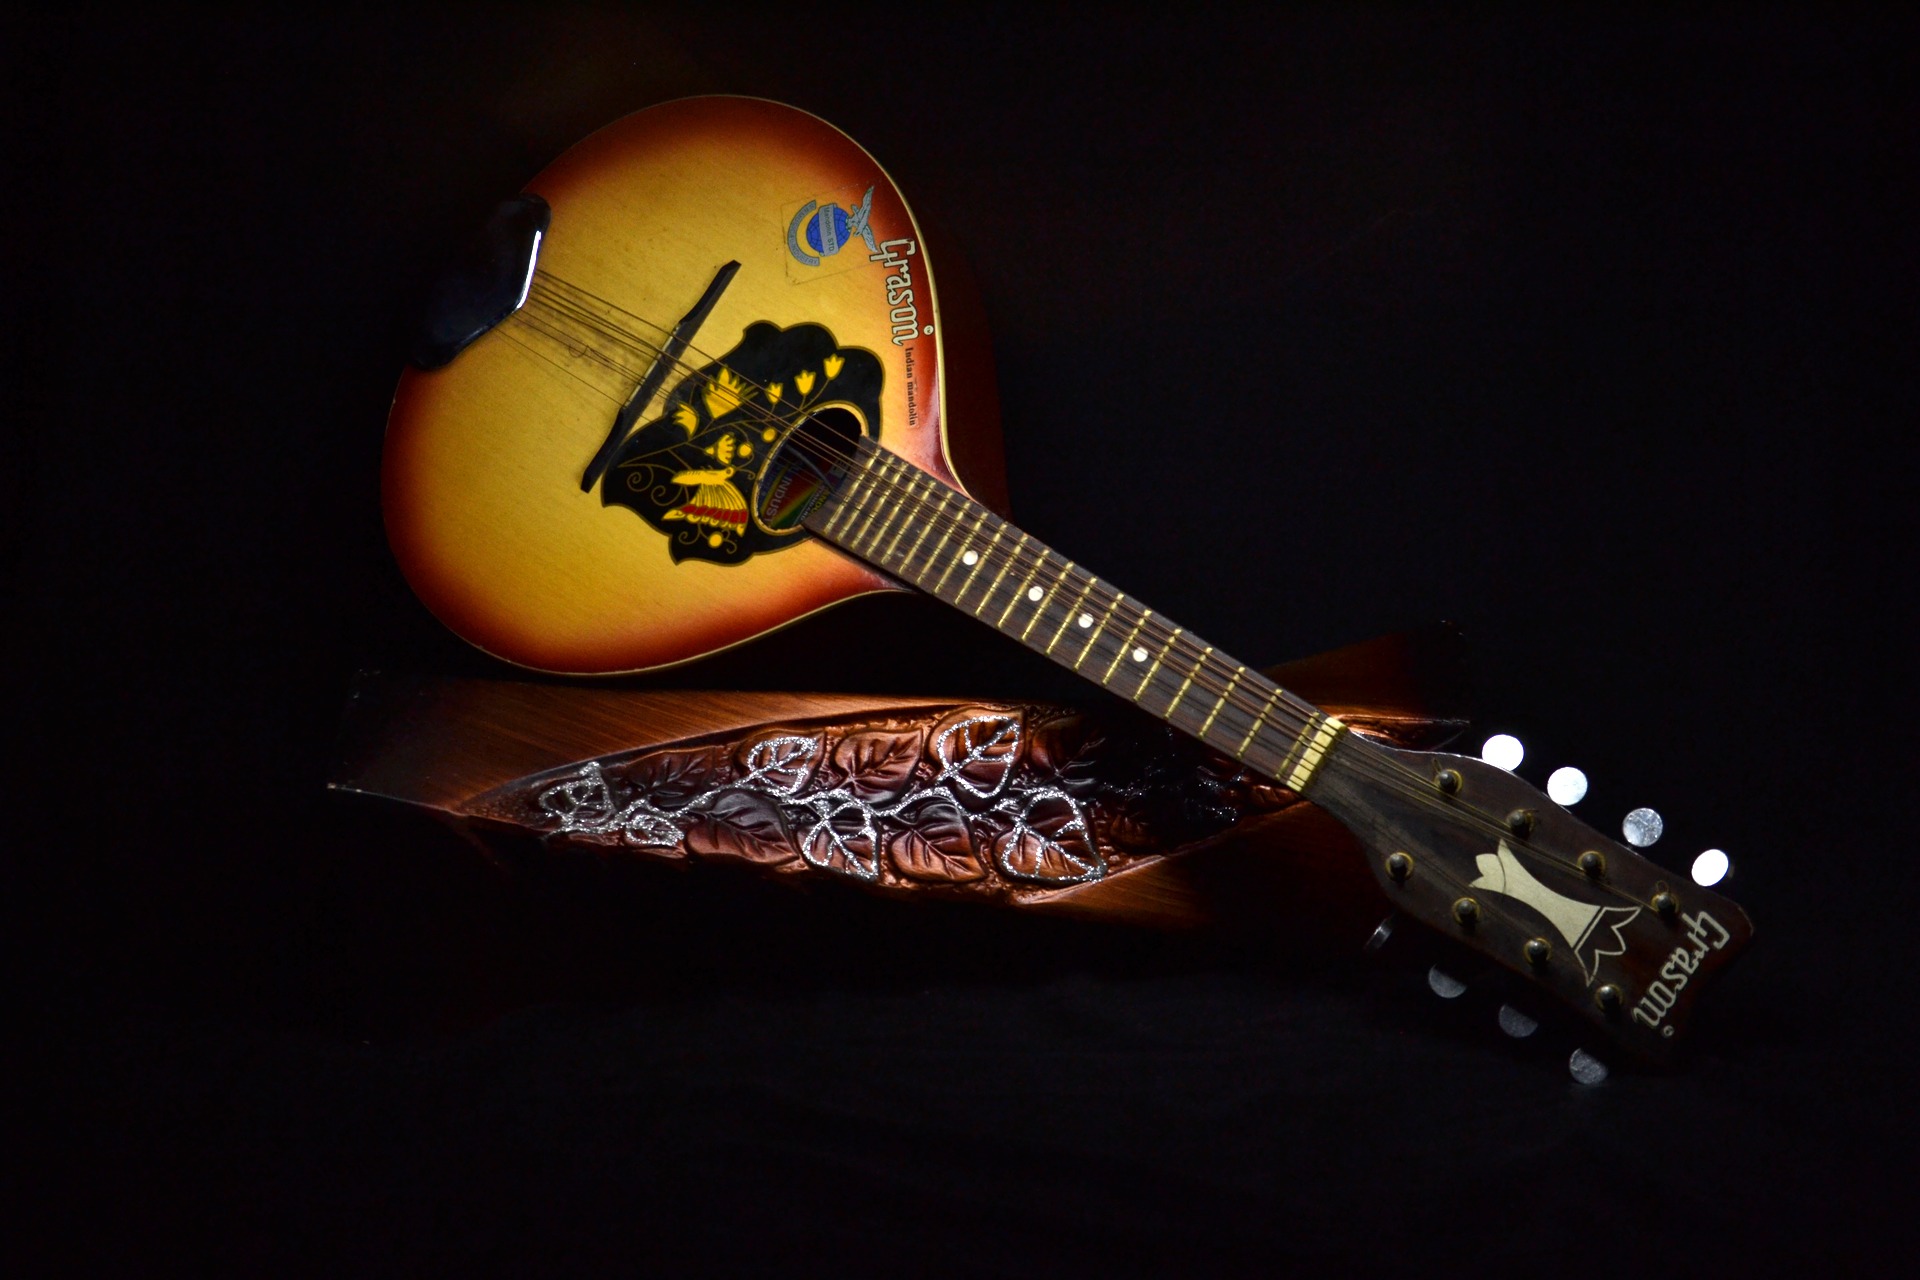
music, play, guitar, string, acoustic guitar, equipment, instrument, acoustic, electric guitar, musical instrument, classical, audio, musical, sound, classic, guitarist, bass guitar, entertainment, chord, mandolin, stringed, string instrument, plucked string instruments